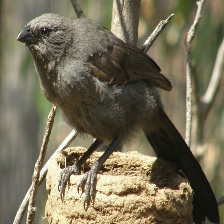
Species: APOSTLEBIRD
Scientific name: STRUTHIDEA CINEREA